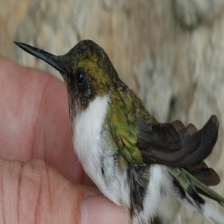
Species: HORNED SUNGEM
Scientific name: HELIACTIN BILOPHUS
ImageNet parent category: hummingbird